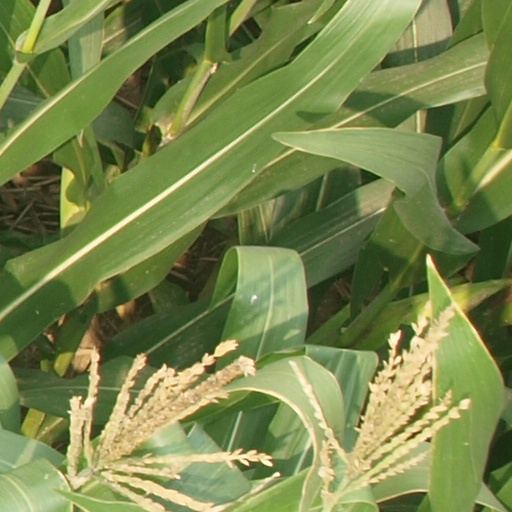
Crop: maize; corn